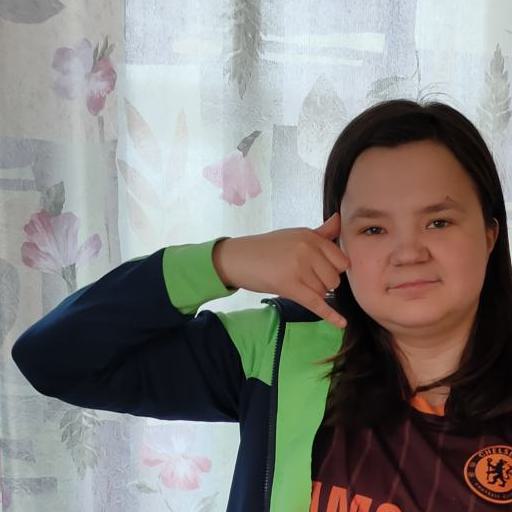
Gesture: call